Mira Nair

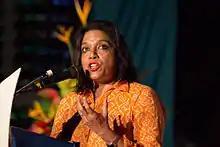
Nair at the 2013 Zanzibar International Film Festival

Nair was awarded India's third highest civilian award, the Padma Bhushan, by the president of India, Pratibha Patil.